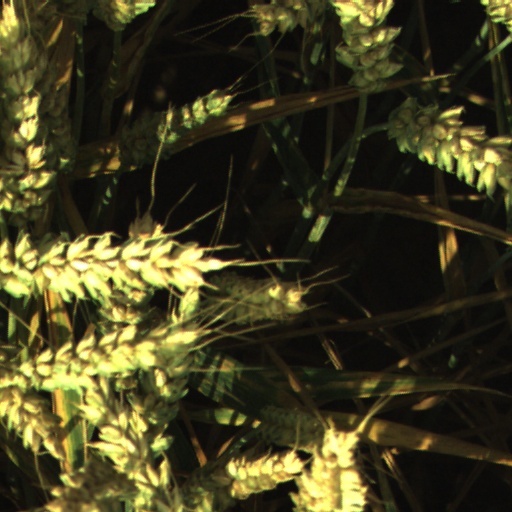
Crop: wheat